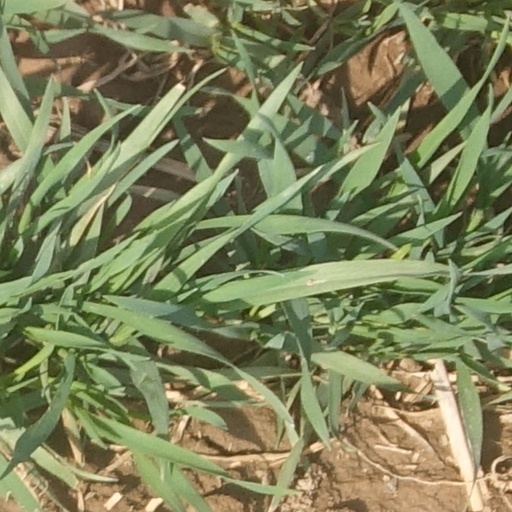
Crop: wheat